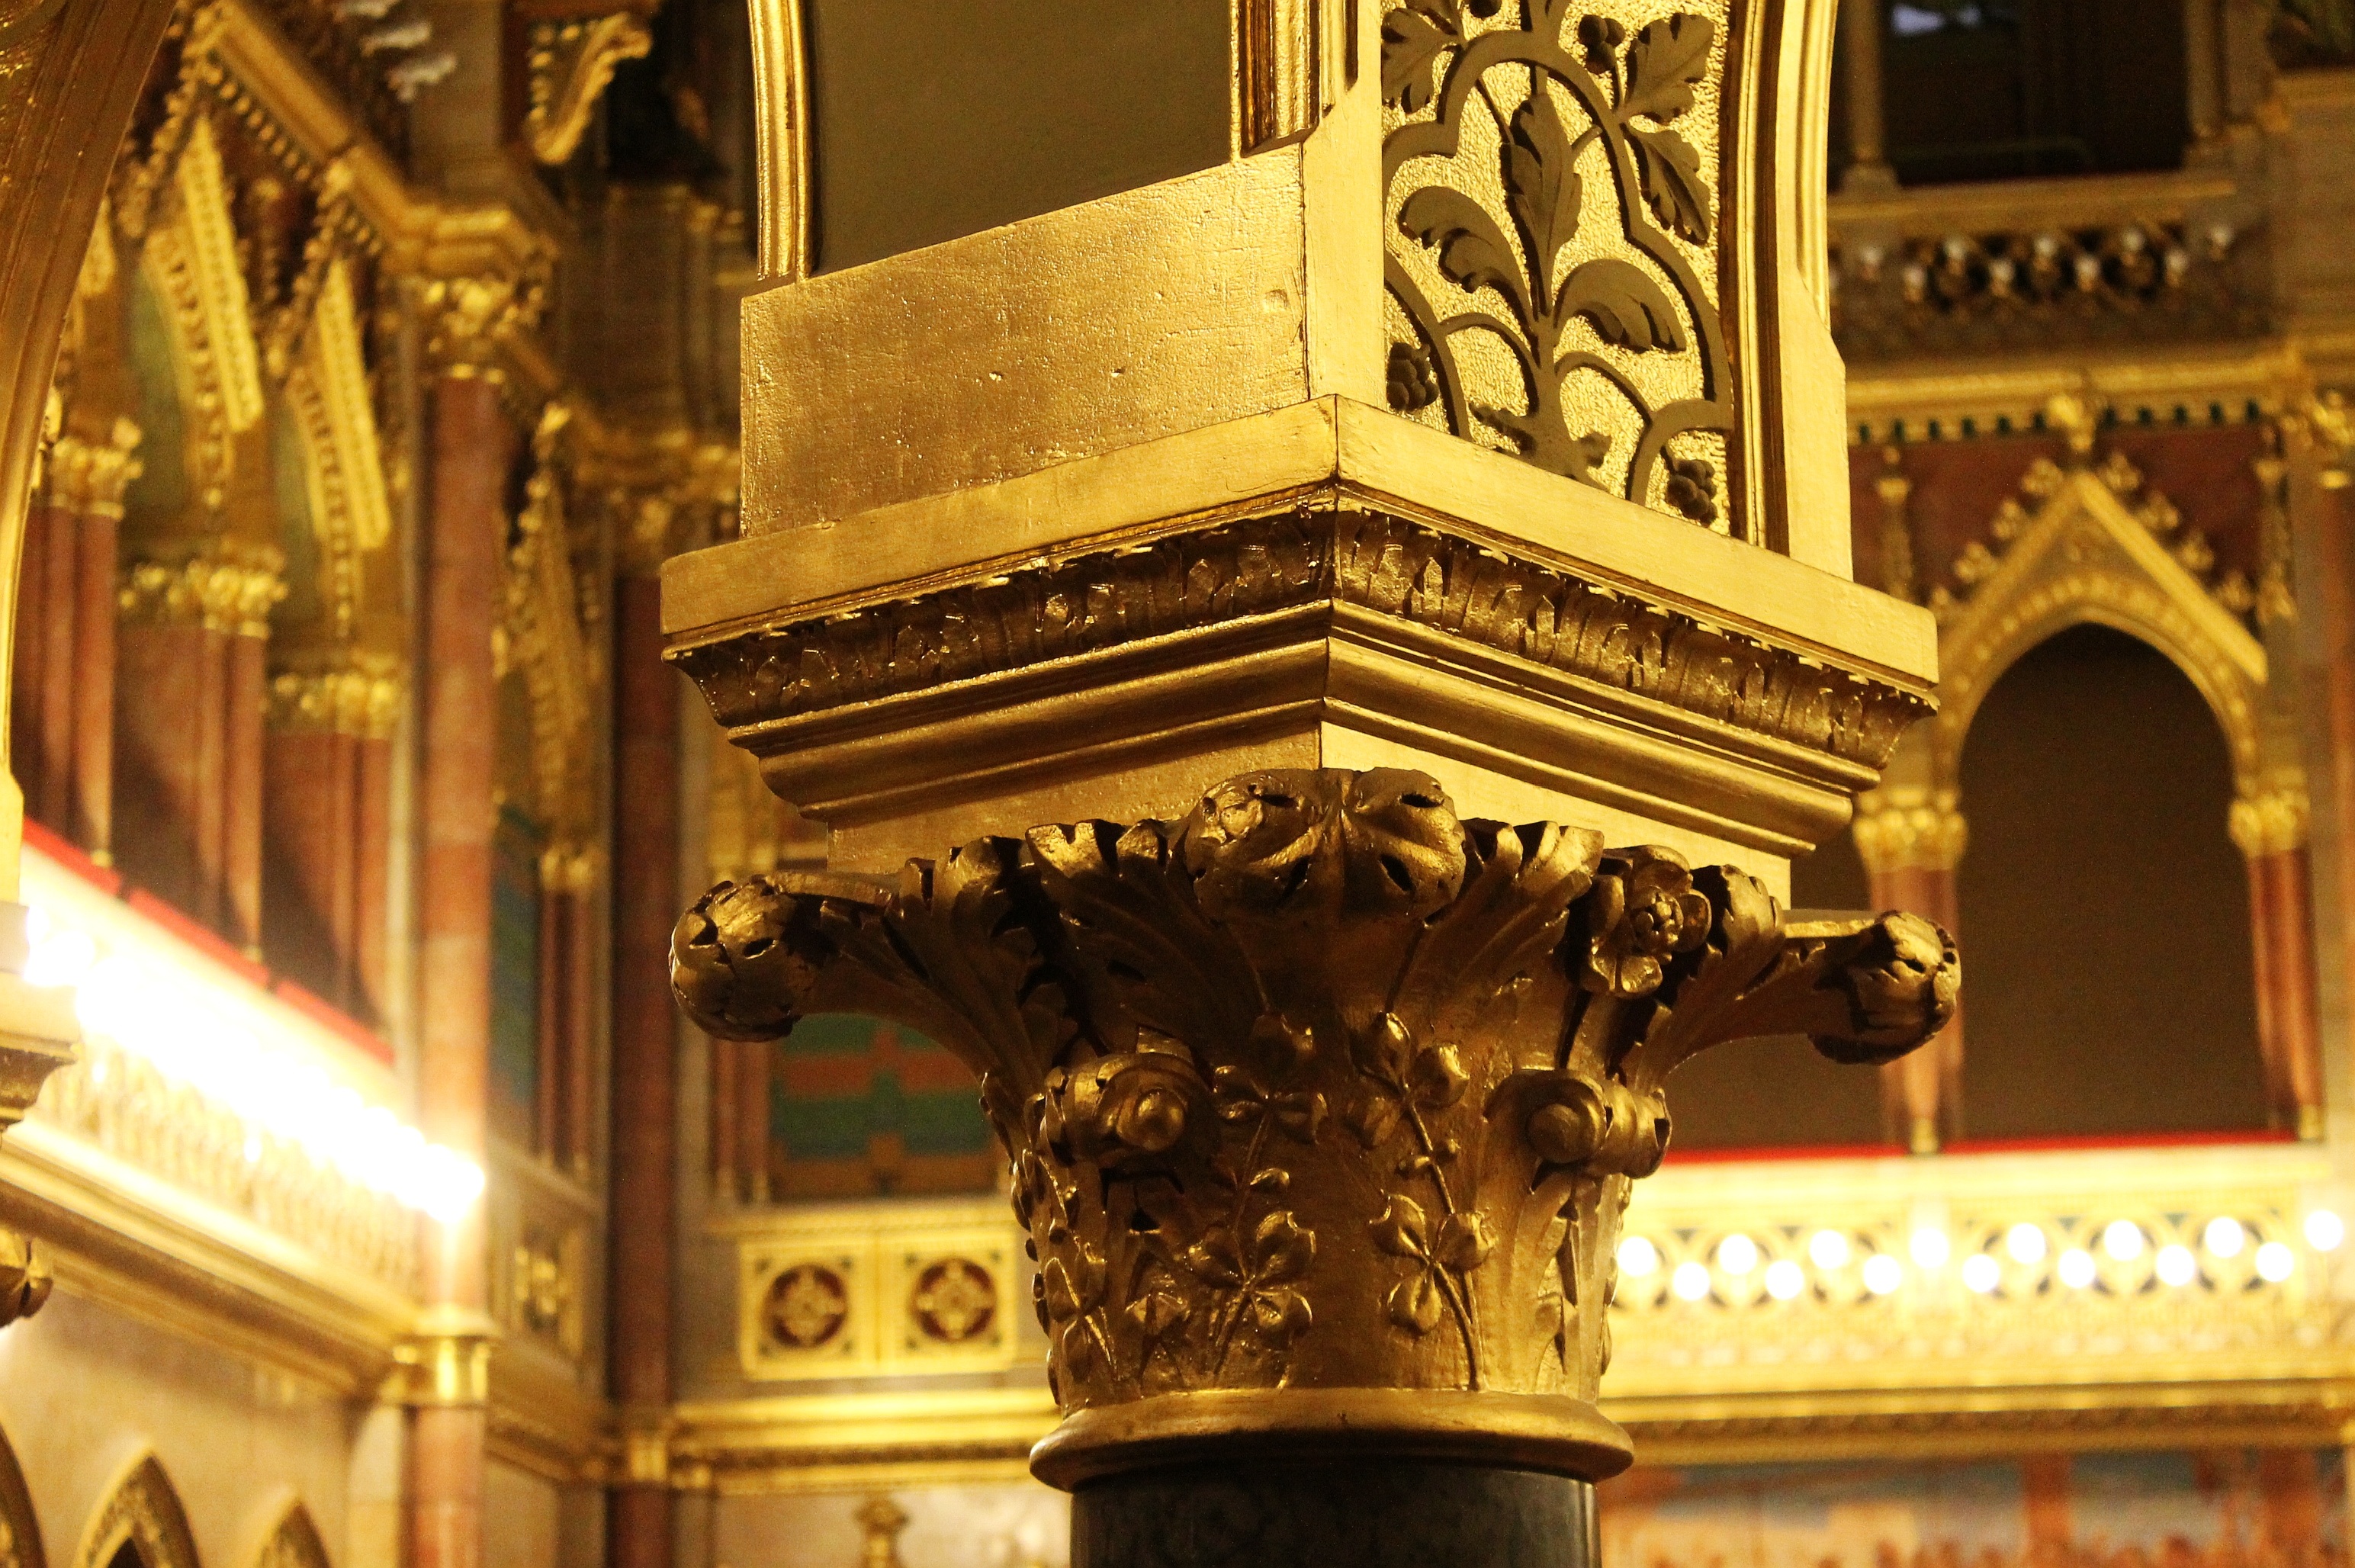
building, palace, decoration, pillar, column, cathedral, room, place of worship, parliament, gold, temple, budapest, synagogue, rich, basilica, carving, ancient history